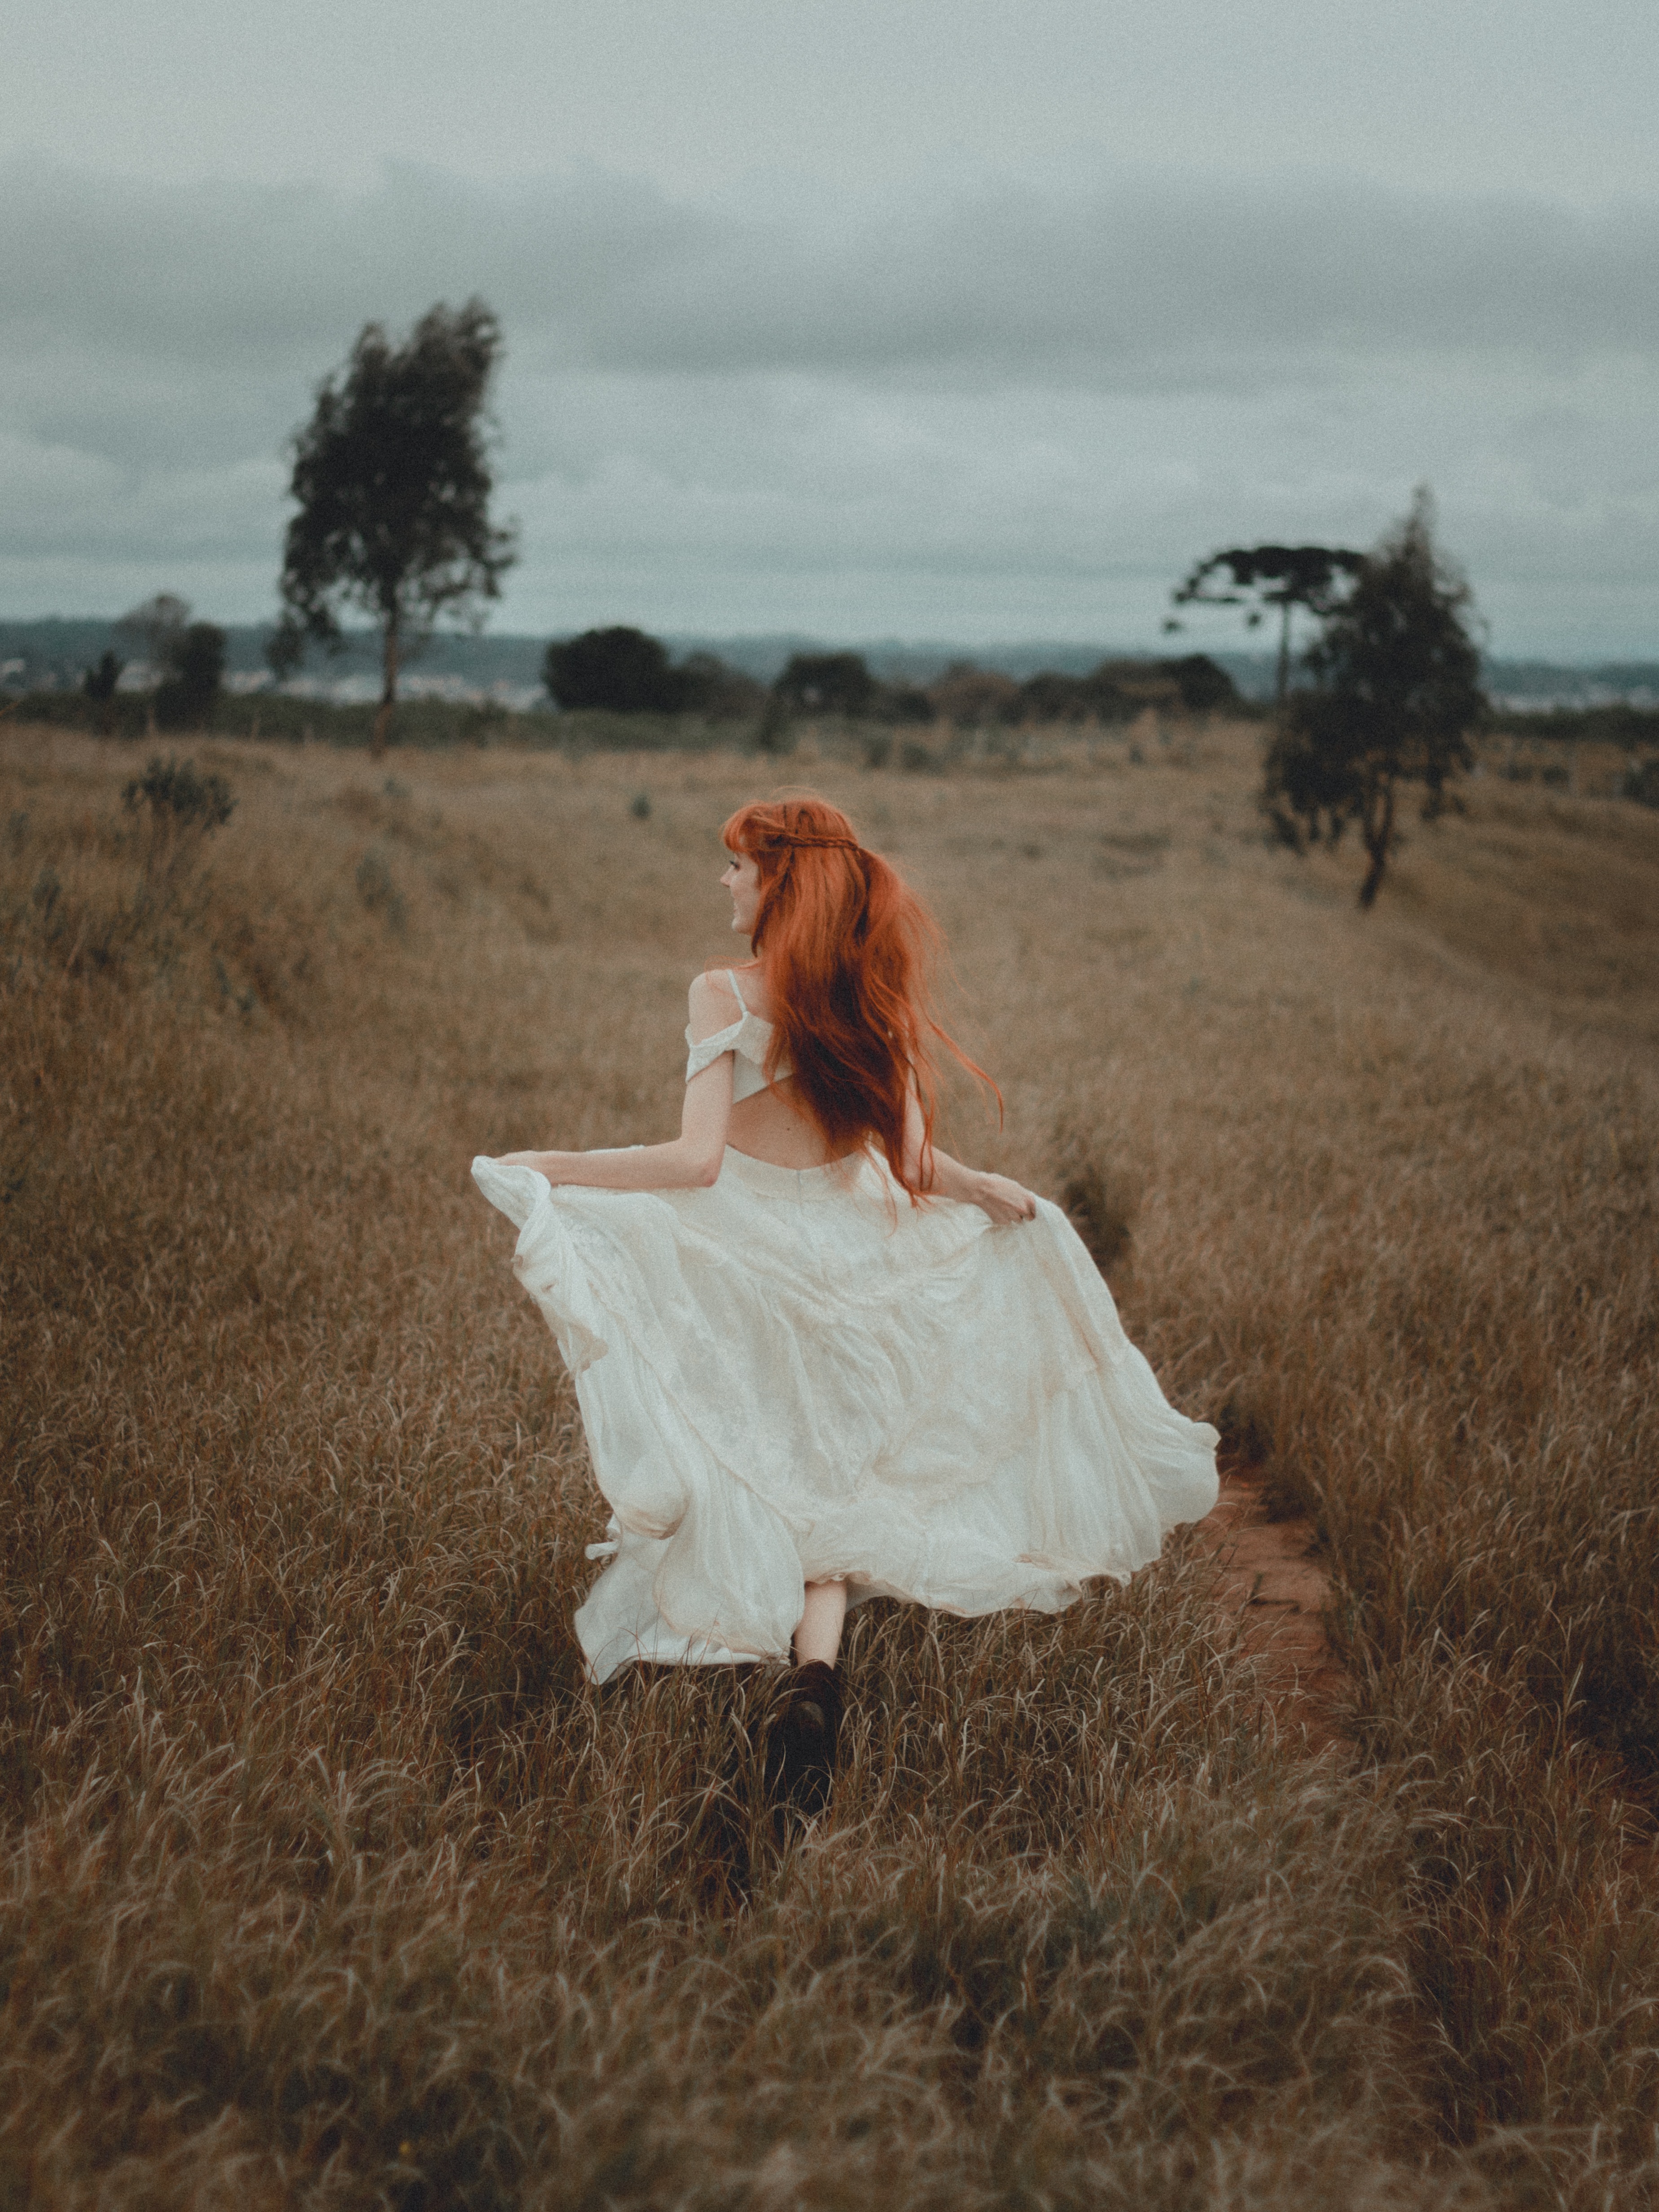
photograph, dress, sky, grass, long hair, ecoregion, photography, grassland, tree, prairie, landscape, steppe, gown, brown hair, happy, pasture